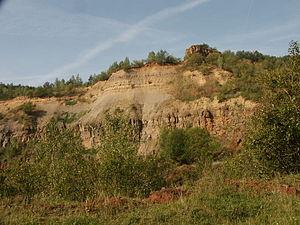
Les Terres Rouges, aussi pays de la Terre rouge constituent une région industrielle située dans le Sud et le Sud-Ouest du Grand-Duché de Luxembourg.